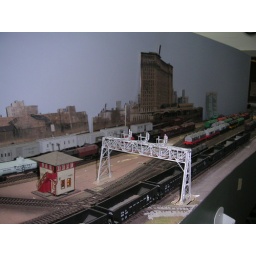
The photo backdrop of the old, once-magnificent train depot in Detroit is depressingly accurate, broken windows and all.